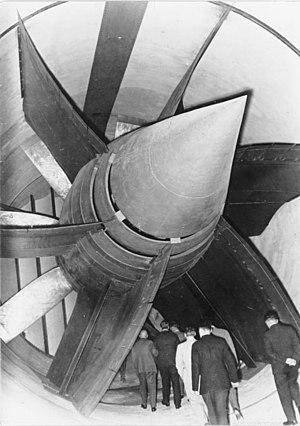
Une soufflerie est une installation d'essais utilisée en aérodynamique pour étudier les effets d'un écoulement d'air sur un corps, généralement un modèle de dimension réduite par rapport au réel. On peut effectuer dans une soufflerie des mesures, par exemple d'efforts, et des visualisations d'écoulement le plus souvent impossibles à faire dans les conditions réelles de déplacement. Il existe plusieurs centaines de souffleries dans le monde, dont le plus grand nombre sont aux USA.